KXSS (AM)

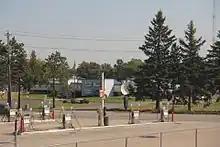
The studios for WWJO, KLZZ, KMXK, KZRV, KXSS, and WJON, viewed from the Empire Builder

KXSS (1390 kHz) is an AM radio station in Waite Park, Minnesota airing a sports format. The station is owned by Townsquare Media.